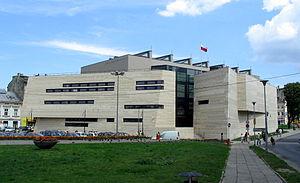
Przemyśl est une ville de la voïvodie des Basses-Carpates, dans le Sud-Est de la Pologne, à la frontière de l'Ukraine.